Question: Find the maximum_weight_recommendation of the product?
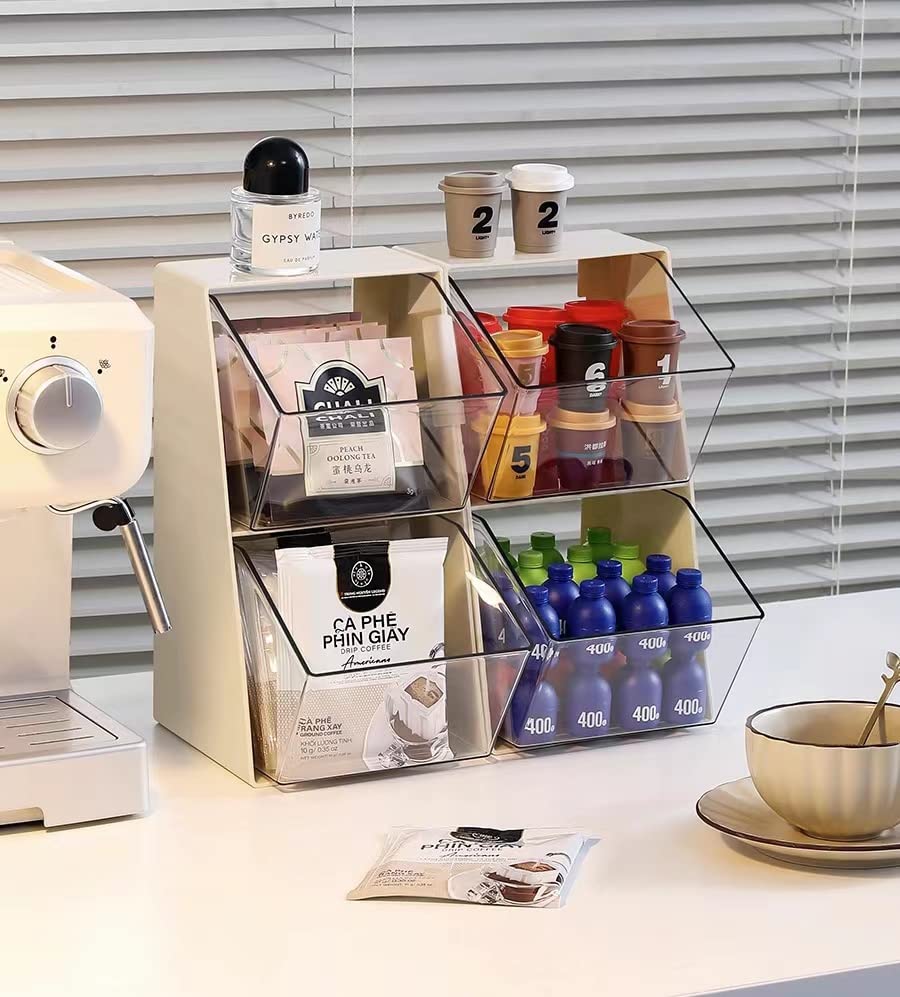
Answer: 35.0 ounce